Yale Jackson School of Global Affairs

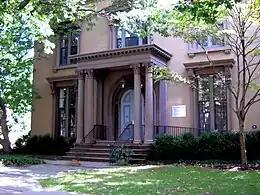
Horchow Hall.

The Jackson School of Global Affairs is located in Horchow Hall on New Haven's historic Hillhouse Avenue. The building formerly housed the Yale School of Management.